Joseph Forshaw (athlete)

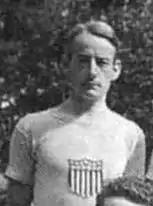
Portrait of Joseph Forshaw, Jr.

Joseph Forshaw, Jr. (May 13, 1881 – November 26, 1964) was an American athlete who competed mainly in the Marathon.